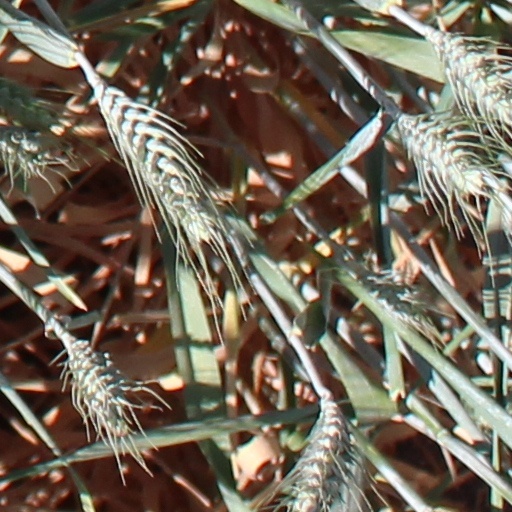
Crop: wheat